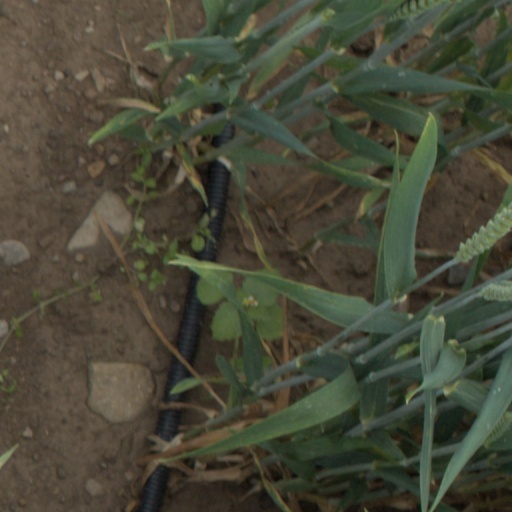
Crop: wheat